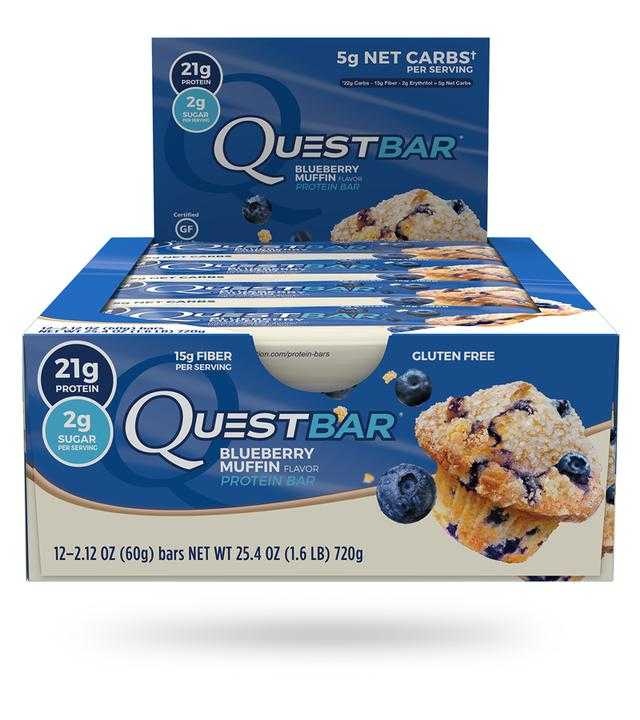
Label: Blueberry